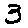
Label: 3